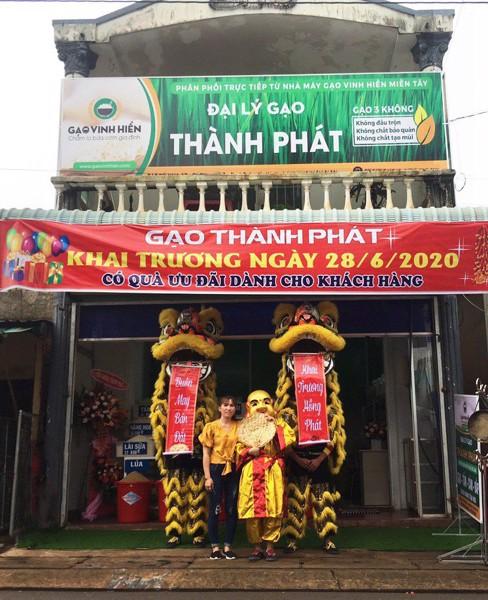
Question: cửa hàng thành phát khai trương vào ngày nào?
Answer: cửa hàng thành phát khai trương vào ngày 28 tháng 6 năm 2020